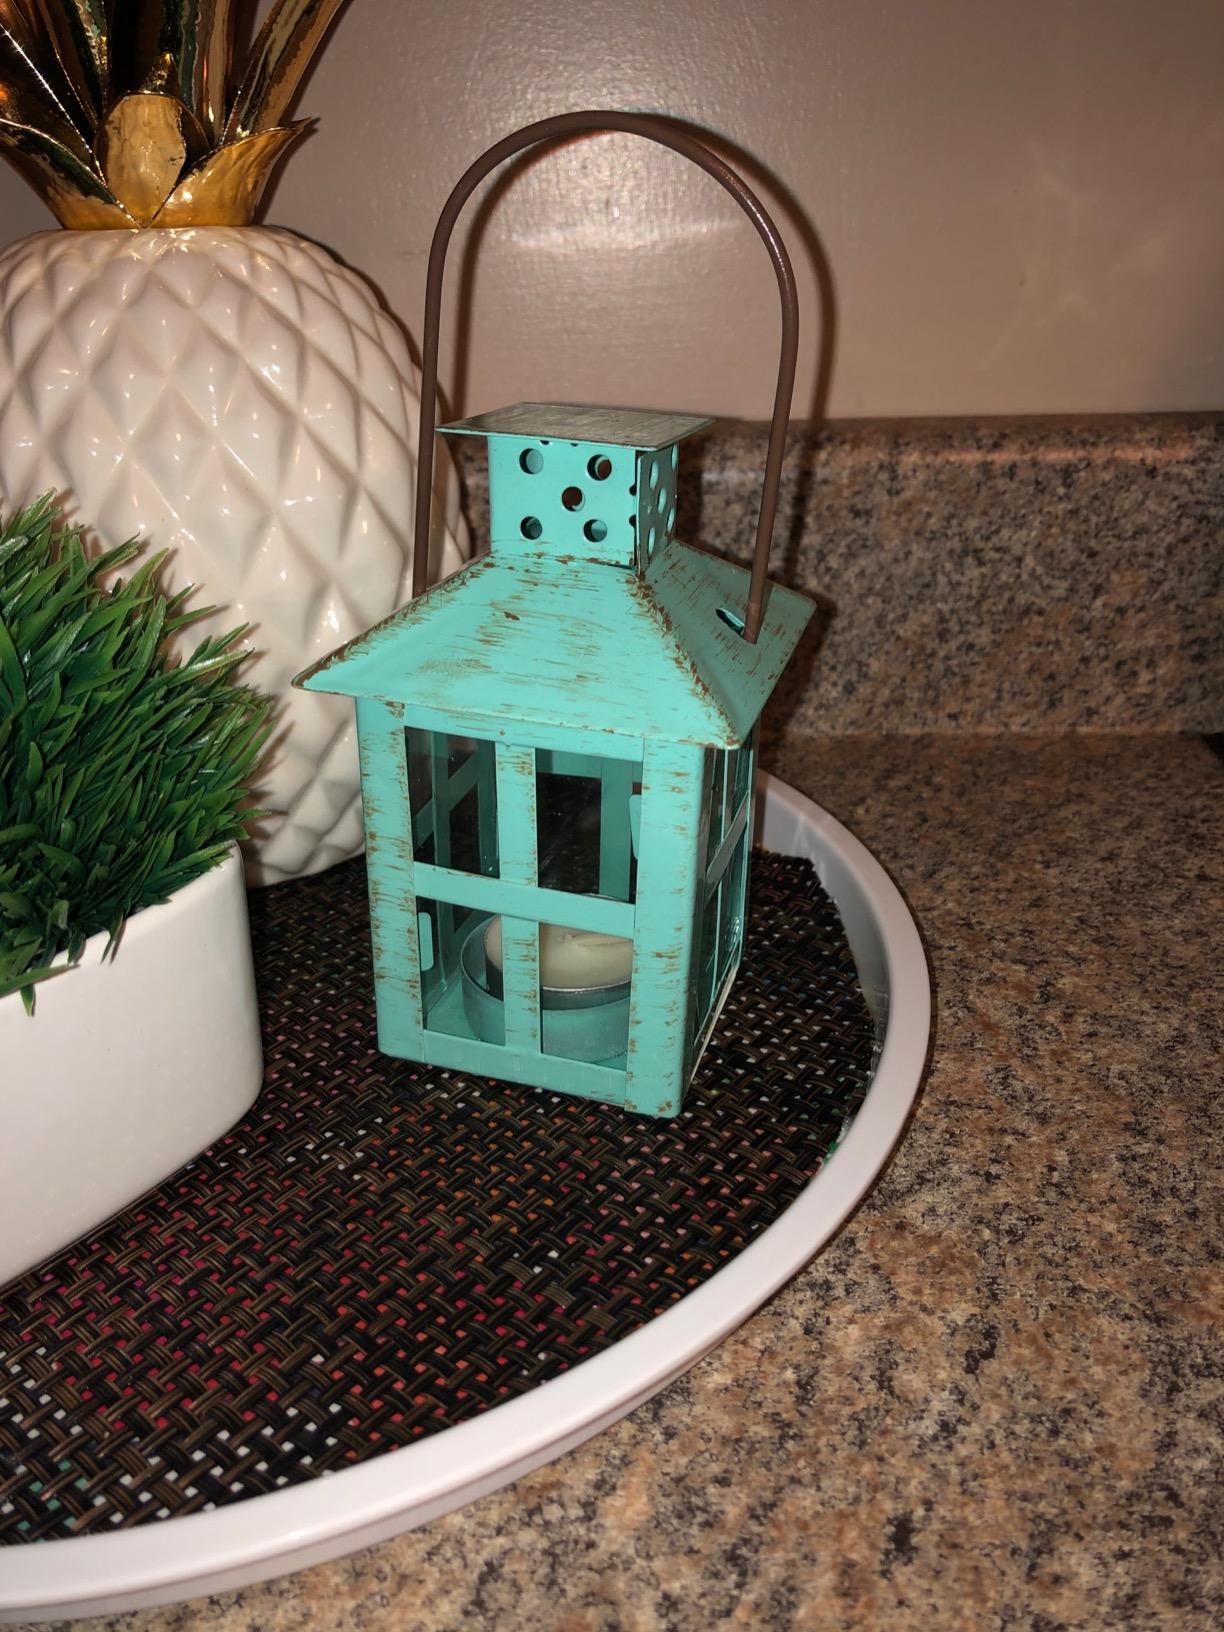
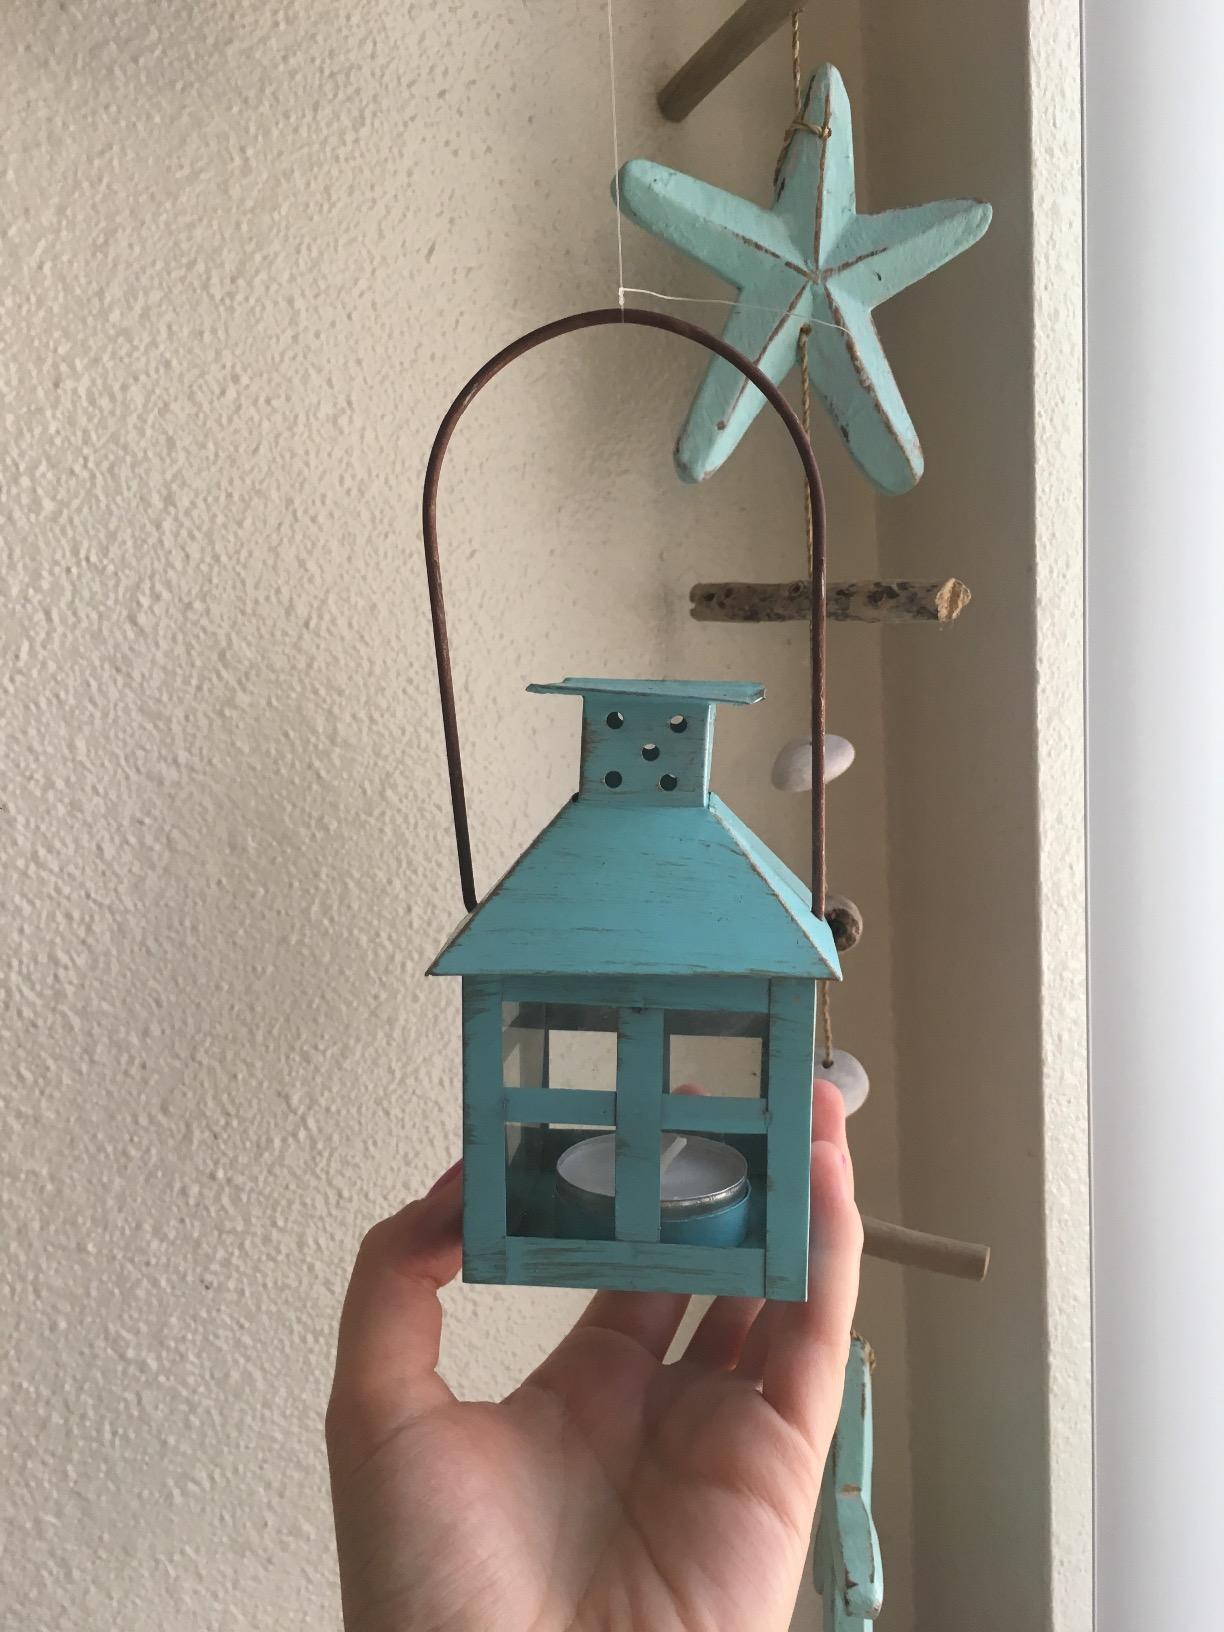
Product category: lantern
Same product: yes